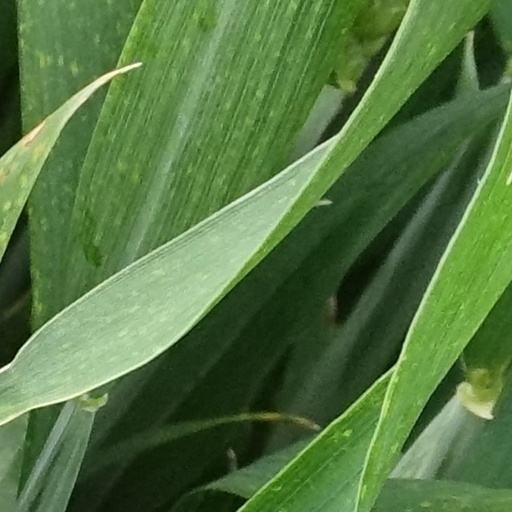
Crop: wheat